Richmond Hill, Ontario

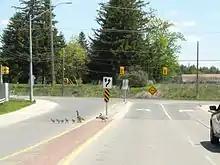
Family of geese crossing Jefferson Side Road

Richvale is two residential areas in the southwest end of Richmond Hill divided by Carrville Road and bounded by Yonge Street and Bathurst Street: